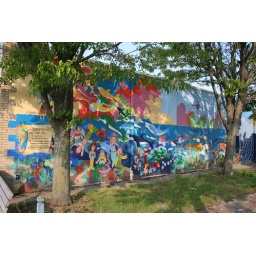
A beautiful mural on the wall of a building in downtown Chincoteague.